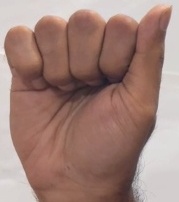
ASL sign: A